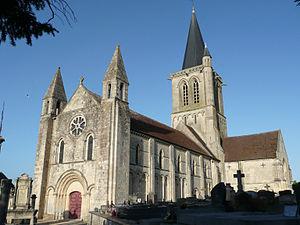
Église de Rots
Rots est une commune française située dans le département du Calvados en région Normandie, peuplée de 2 438 habitants.
Rots est une ancienne commune française, située dans le département du Calvados en région Normandie, peuplée de 1 465 habitants.
Cet article recense les monuments historiques de Caen et de son agglomération, en France.